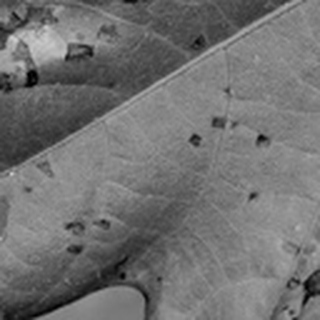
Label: cotton_target_spot